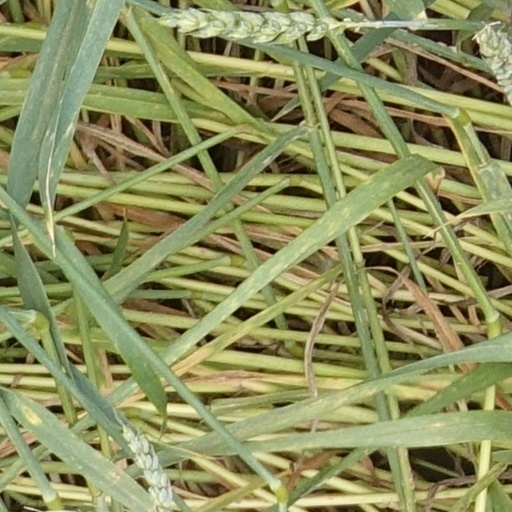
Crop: wheat